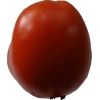
Label: tomato